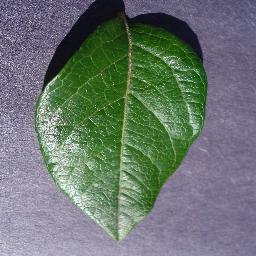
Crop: blueberry
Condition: healthy